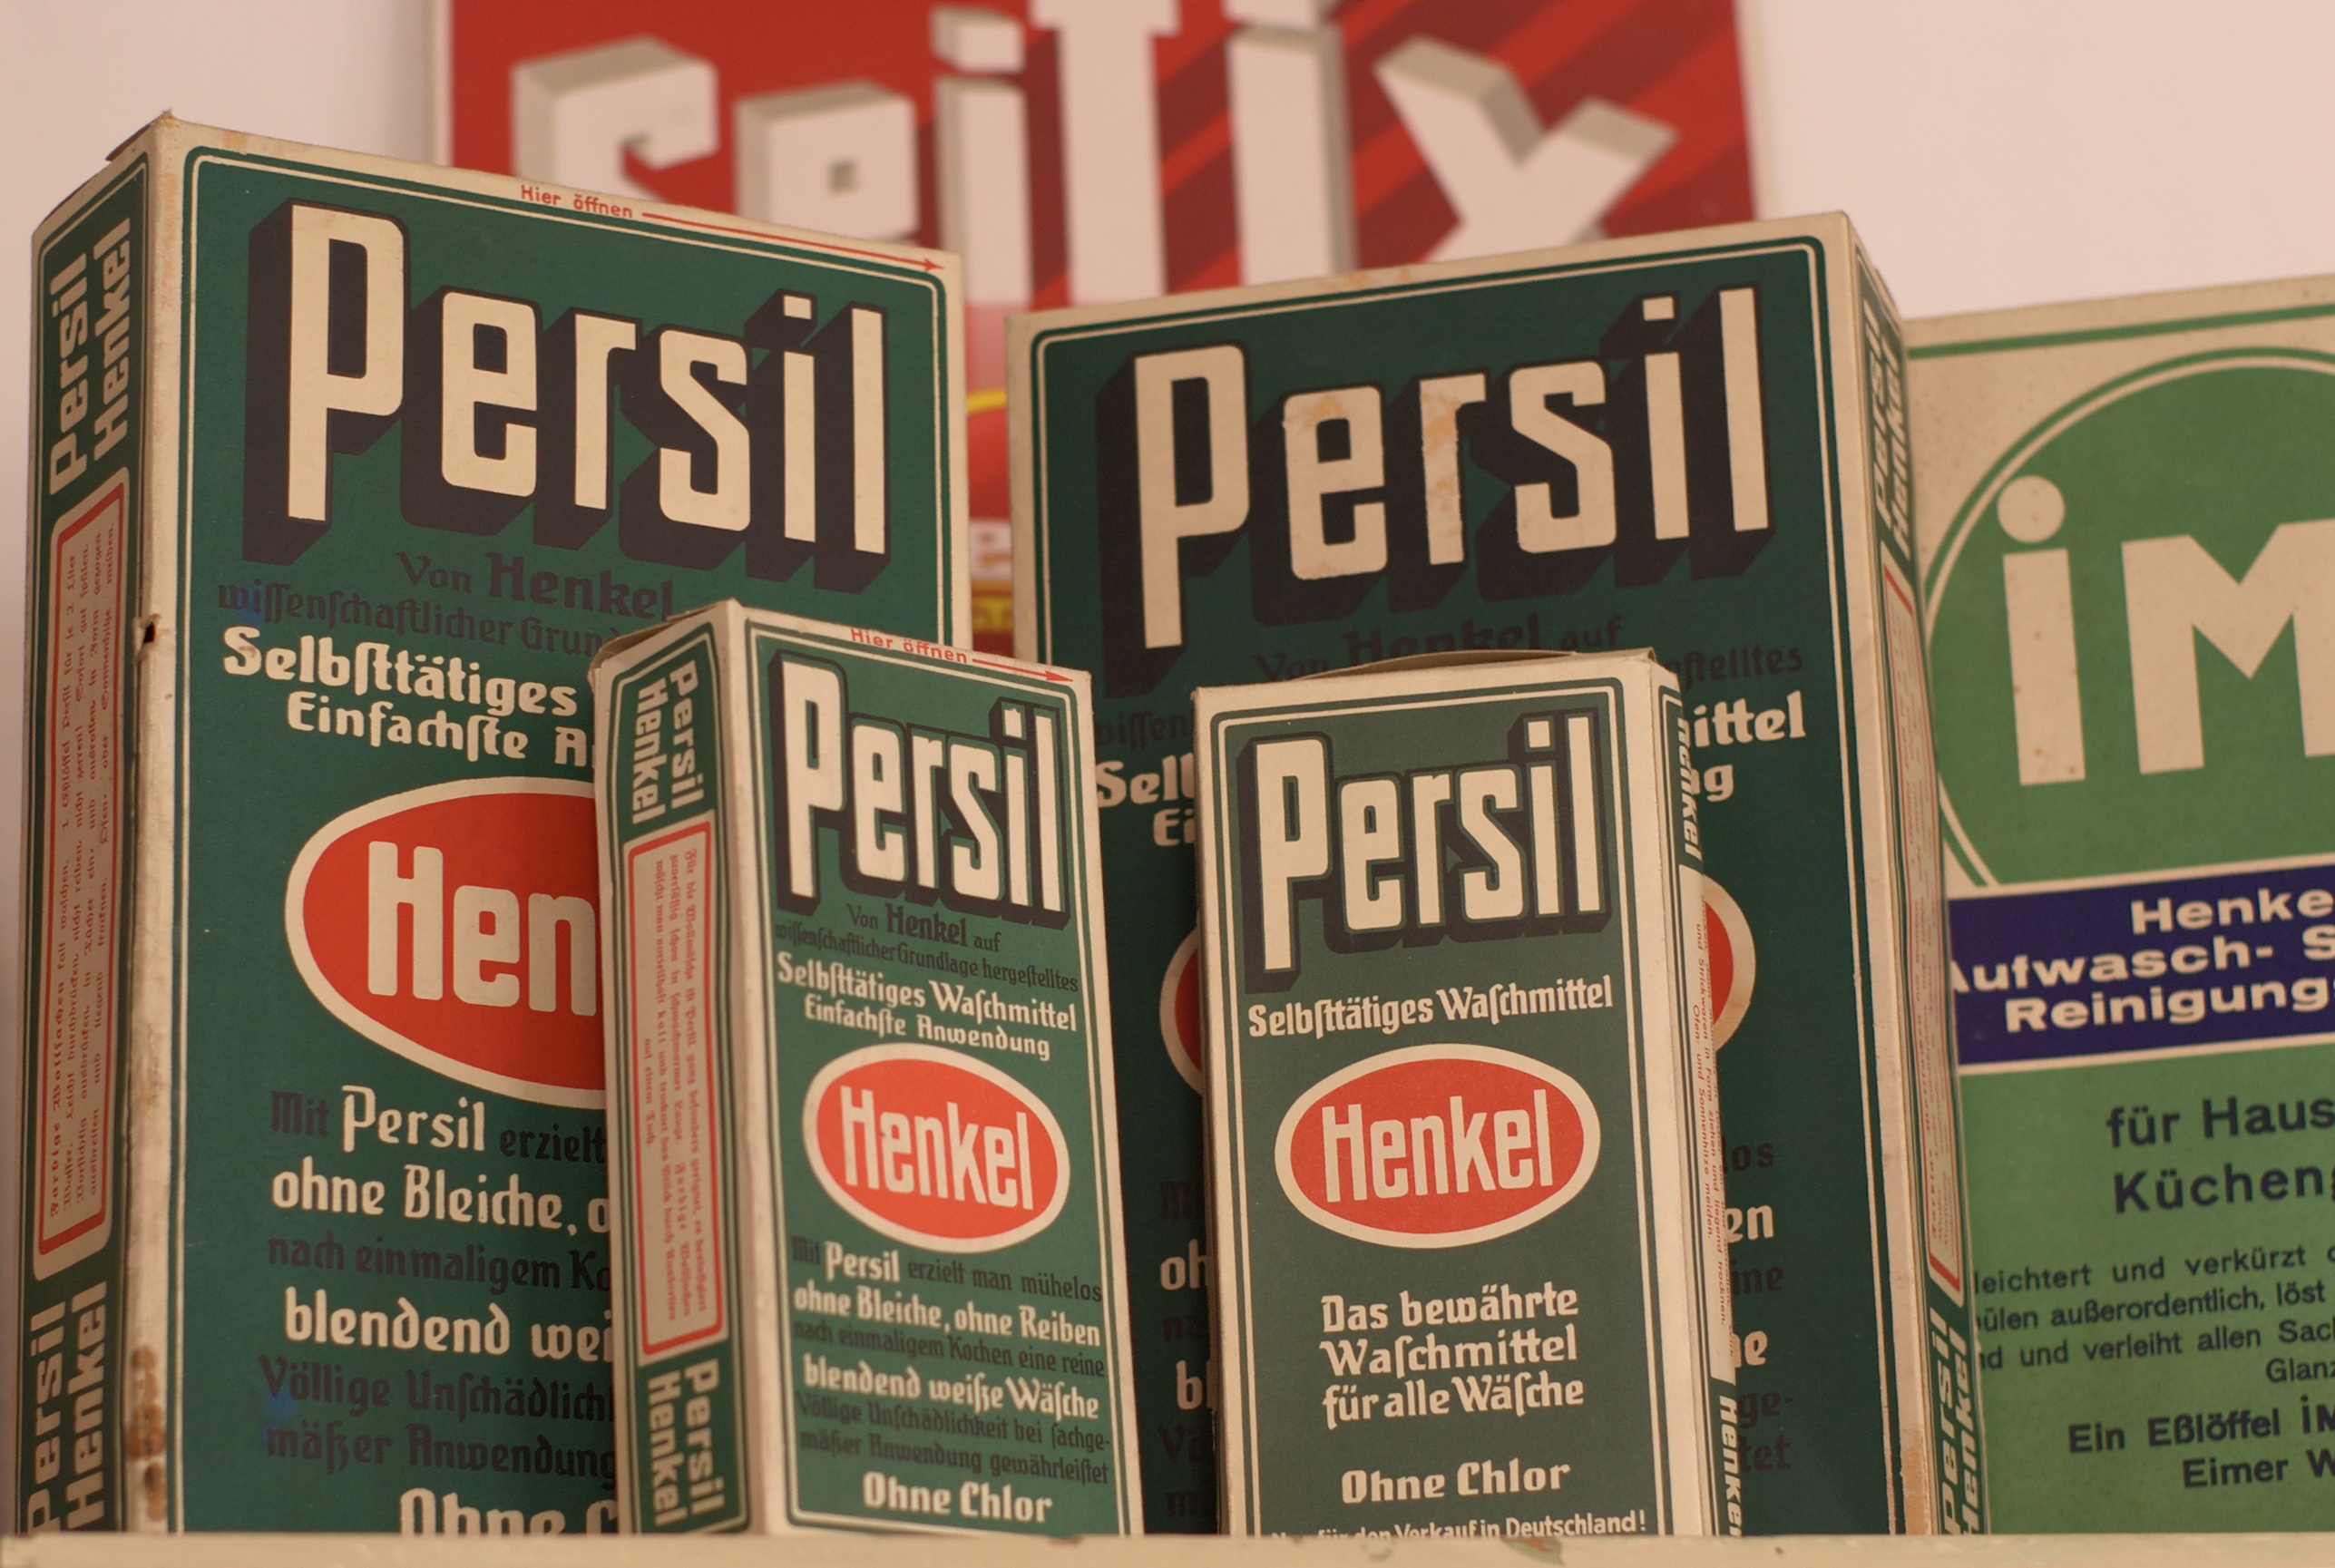
advertising, brand, 50mm, rawtherapee, germany, deutschland, berlin, pentax, lenstagged, steffenzahn, k100d, justpentax, dahlem, fa50, fa50mm, smcpentaxfa11450mm, pentaxfa50mm, smcpfa50mmf14, domne, domnedahlem, historicboxes